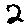
Label: 2